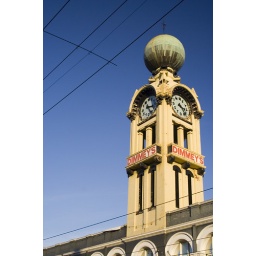
The clock tower on top of the Dimmey's store in Richmond.